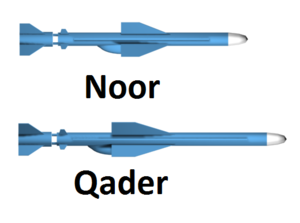
La Marine de la république islamique d'Iran est la marine de guerre de l'Iran.